Liverpool Collegiate School

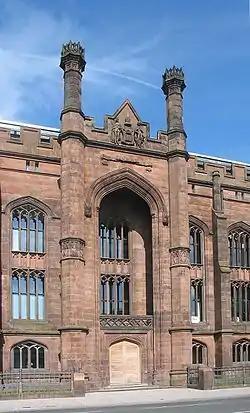
Collegiate façade after renovation, 2005

The school premises were in a bad state of repair. Asbestos lagging needed to be replaced, leading to an early end to term, and in 1983 the turrets on top of the school were declared unsafe. In September 1982 the Liverpool Echo had run a story about future plans for the city's schools which suggested that the Collegiate might be closed, and in 1983 the city announced its plan to replace secondary schools with 'community schools'; the Collegiate would be closed and its pupils moved to Breckfield Community Comprehensive School.